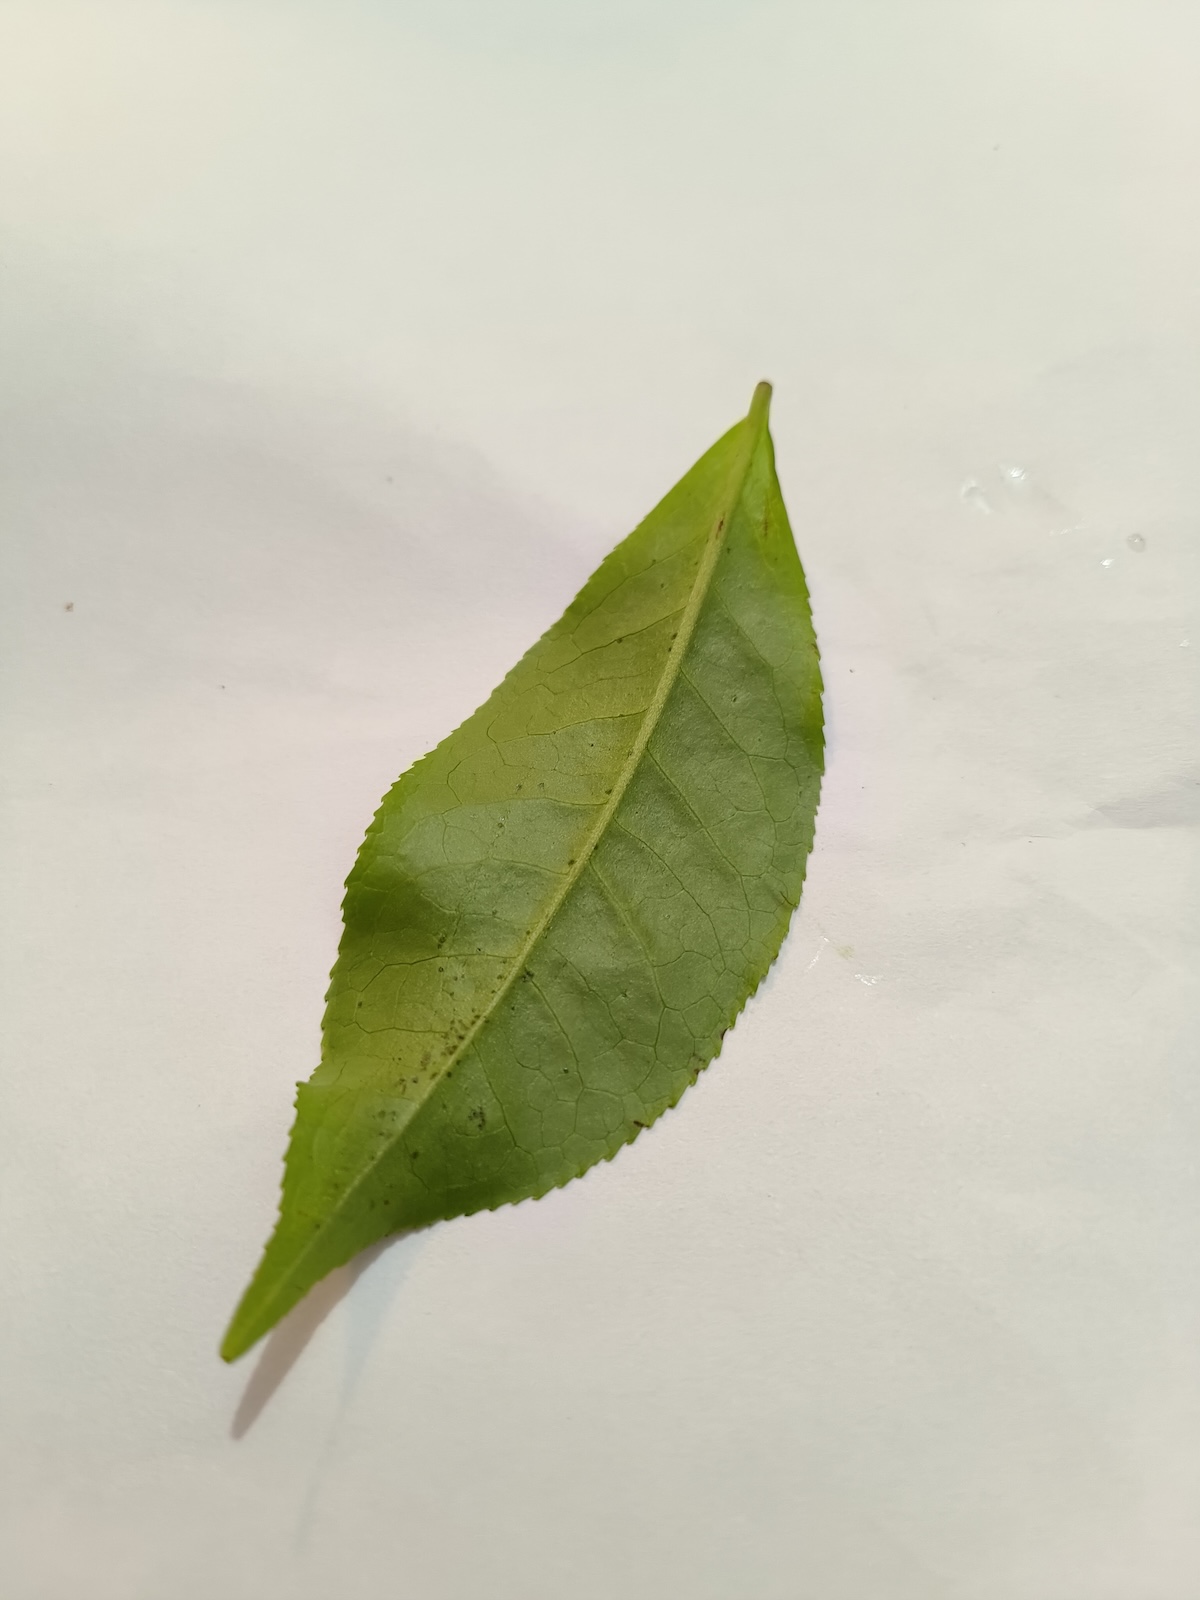
Label: Healthy leaf